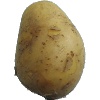
Label: white_potato